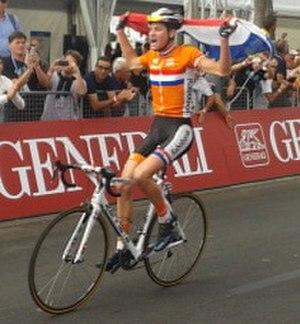
La course en ligne masculine des juniors aux championnats du monde de cyclisme sur route aux championnats du monde de cyclisme sur route 2013 a eu lieu le 28 septembre 2013 dans la région de la Toscane, en Italie.
Mathieu van der Poel, né le 19 janvier 1995 à Kapellen, est un coureur cycliste néerlandais qui pratique le cyclo-cross, le VTT et le cyclisme sur route, au sein de l'équipe Alpecin-Fenix.